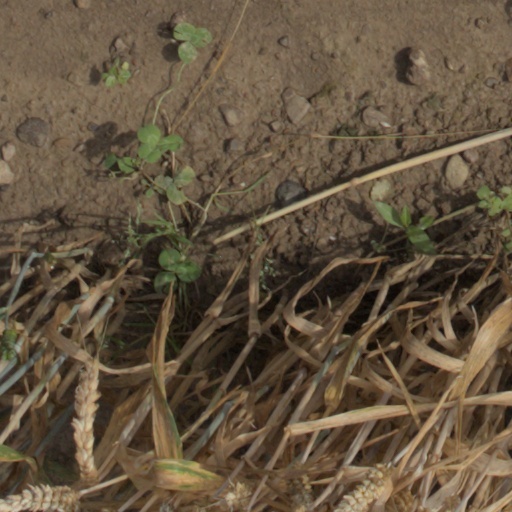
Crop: wheat